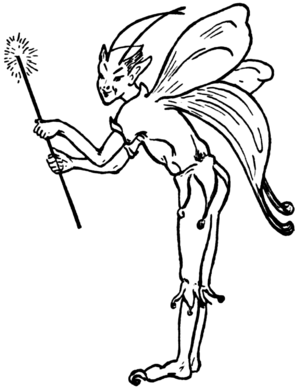
Le puck est une créature féerique du folklore celte, notamment en Irlande, dans l’ouest de l’Écosse et au Pays de Galles. Elle a notamment inspiré le personnage homonyme de Puck dans la pièce de Shakespeare Le Songe d’une nuit d’été.
La variété de dessins d'un sujet est l'ensemble des possibilités typiques de représentation graphique d'un sujet quelconque par un dessin. Chaque dessinateur pour diverses raisons fait des choix de traitement ; ces choix comme la technique utilisée ou de composition picturale se rattachent à des options qui se rencontrent dans une multitude de dessins de manière traditionnelle : par exemple, le degré de détail ; le message ou l'impression véhiculée ; le cadrage ou les rapports du sujet de premier plan et de son environnement.